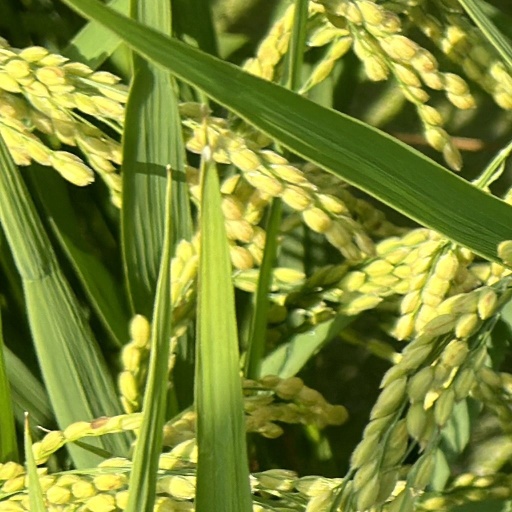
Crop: rice